Action Man (comics)

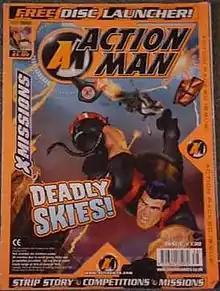
Final issue of "Action Man", published by Panini Comics in 2006.

Action Man was a UK comic book series published by Panini Comics, based on the Hasbro toy line of the same name. It ran for 138 issues between 1996 and January 18, 2006 before being surpassed by spin-off series "Action Man: A.T.O.M.". The comic was initially published every month, with this later changing to every three weeks. The final editor was Ed Caruana, with previous editors including Rob Jones.